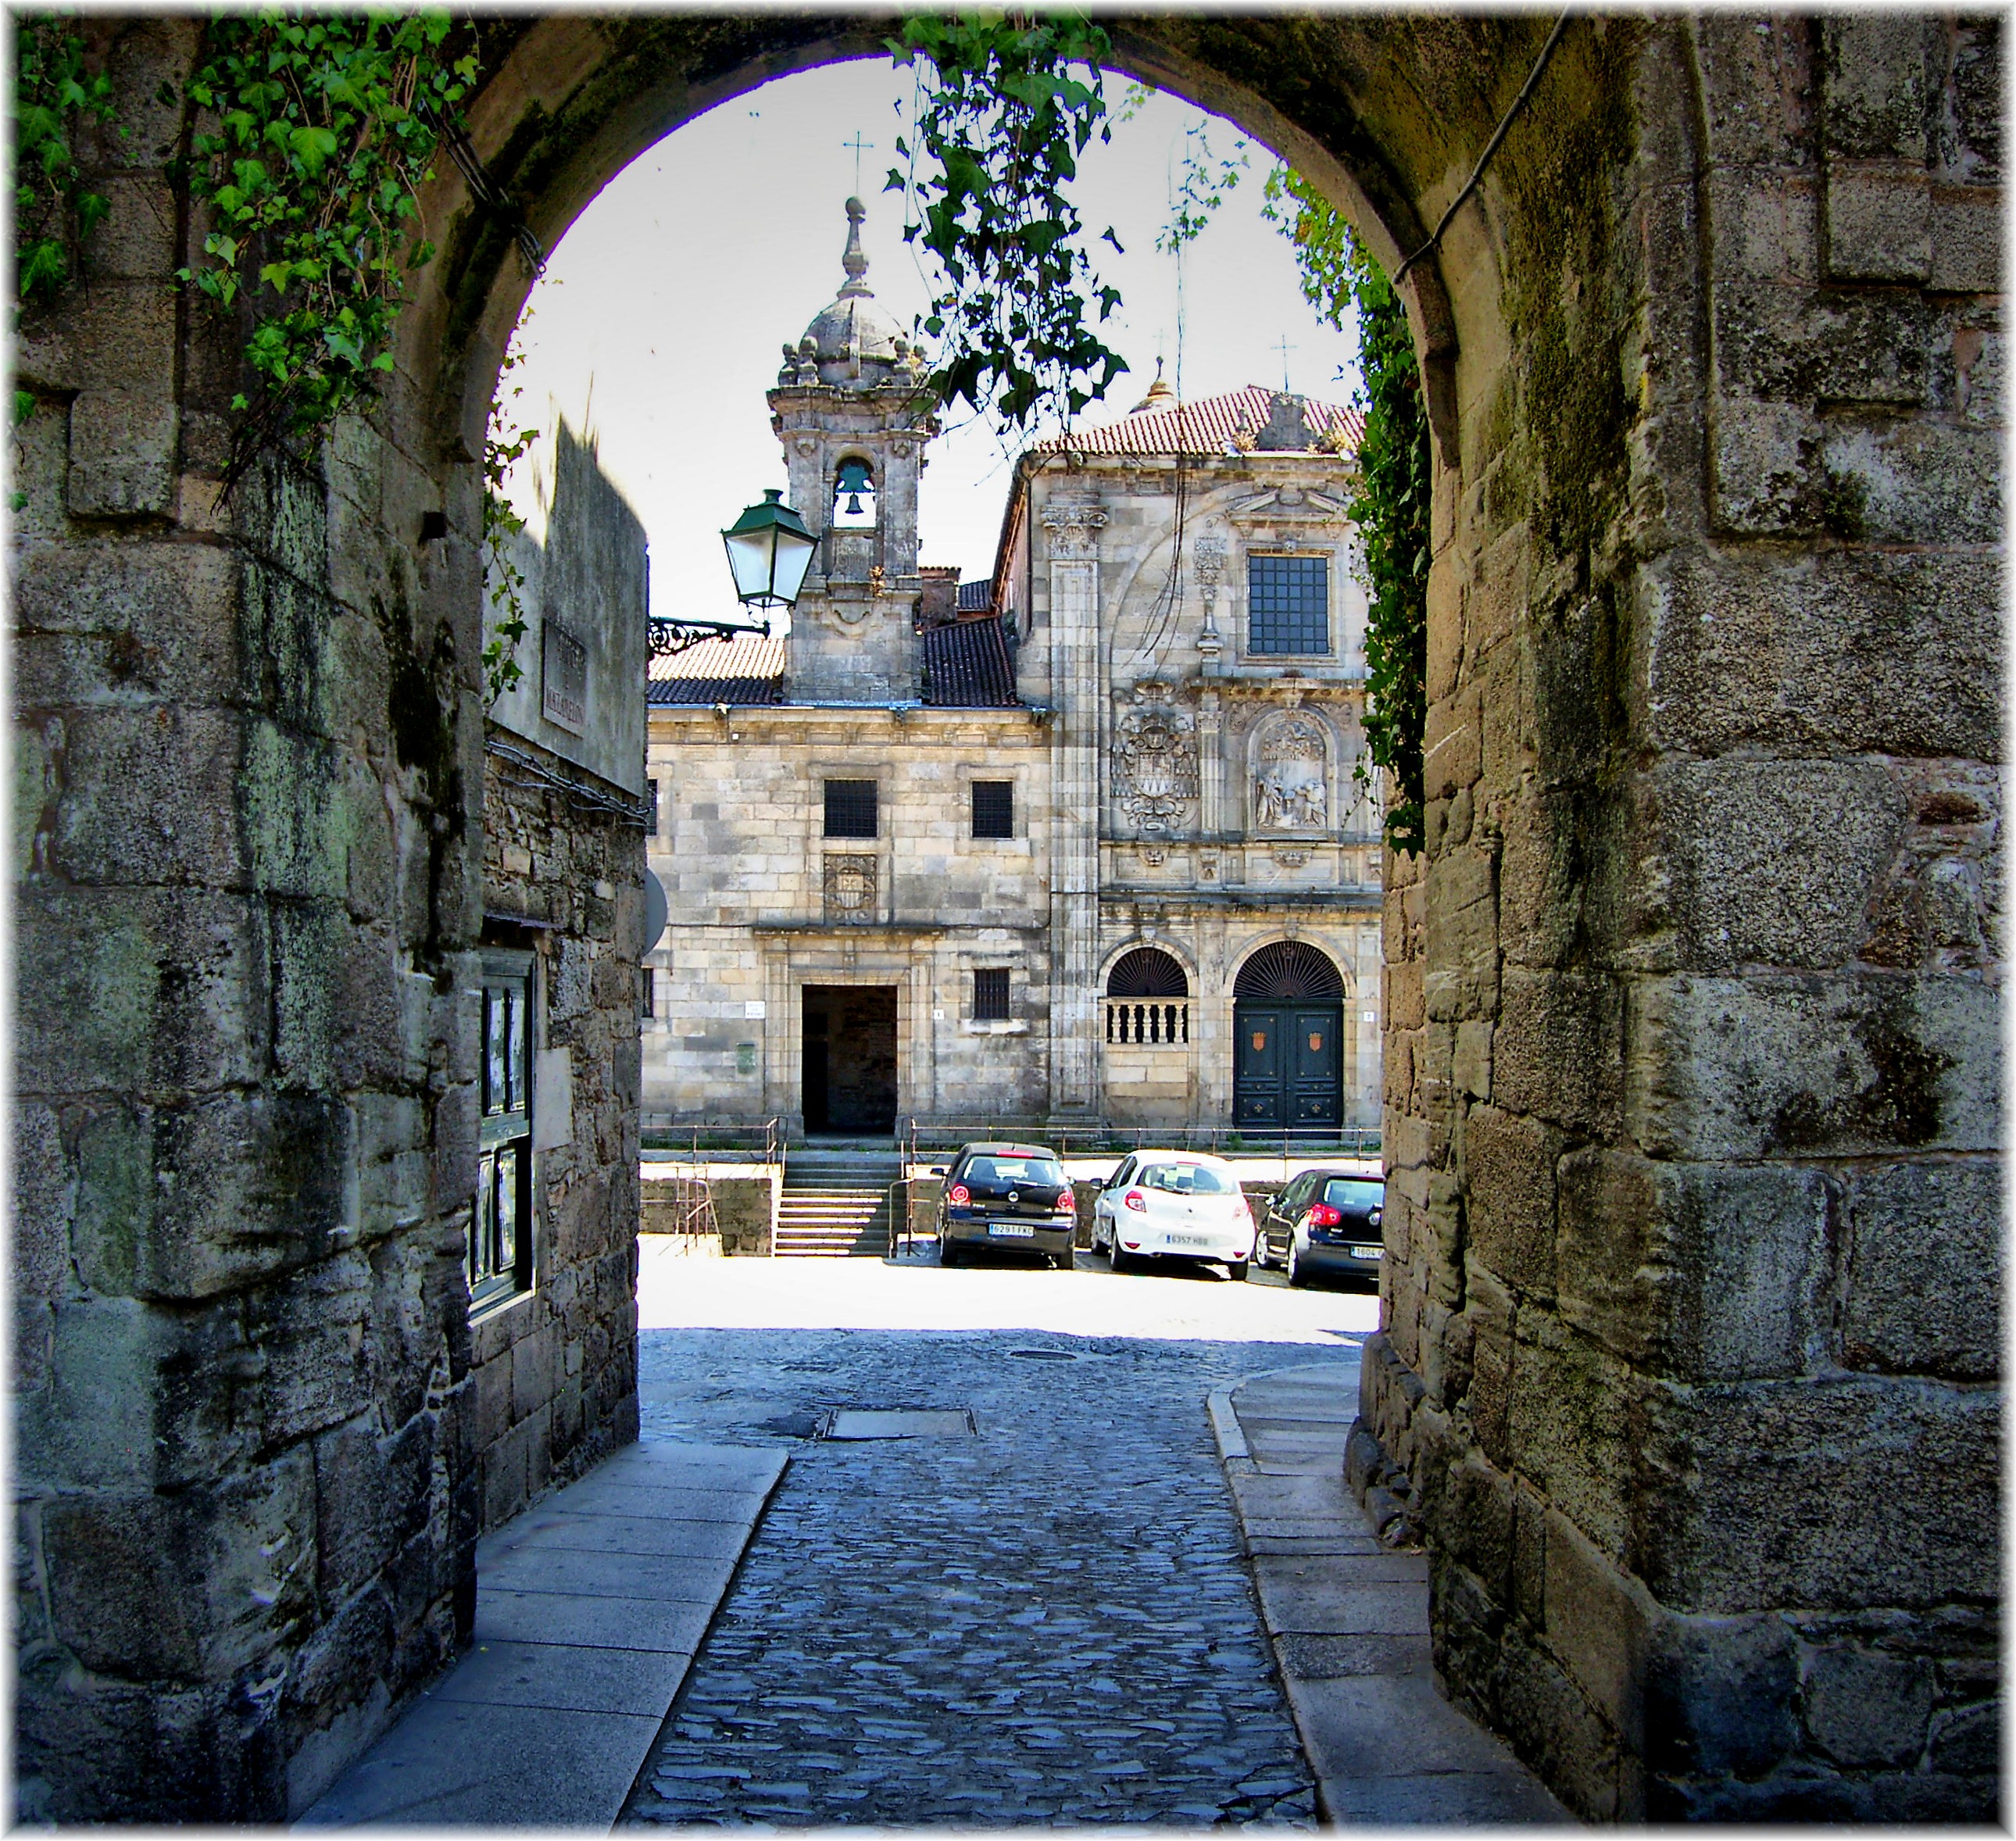
rock, architecture, road, street, town, alley, wall, arch, castle, facade, tourism, courtyard, ruins, monastery, history, middle ages, urban area, ancient history